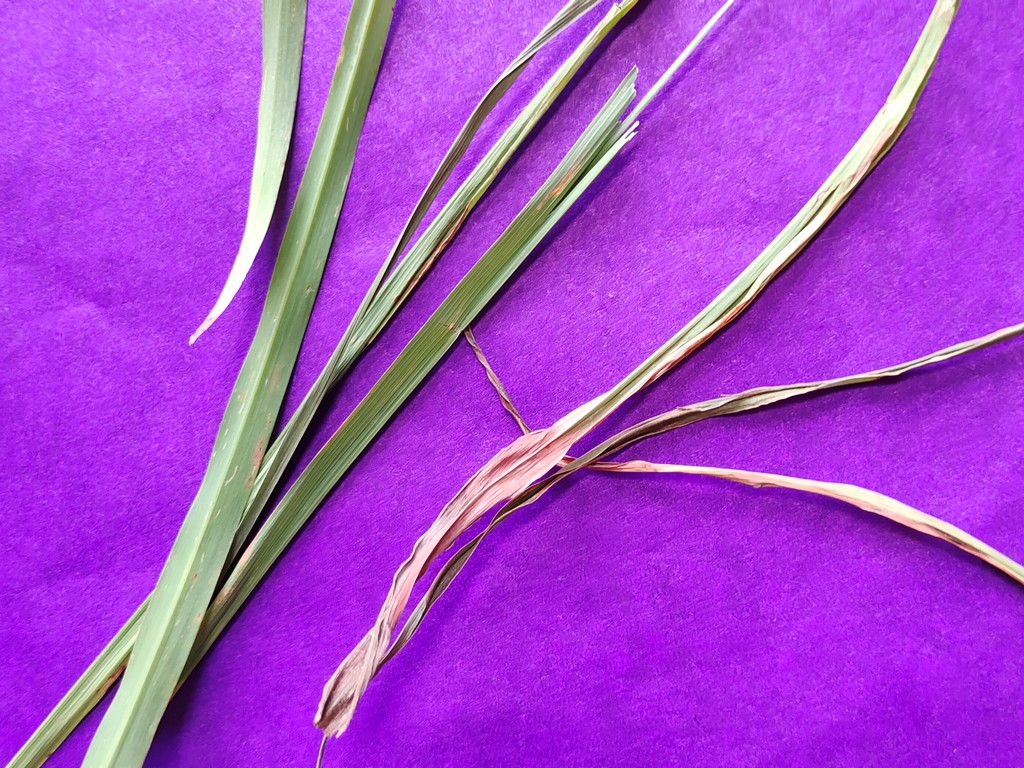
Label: Unhealthy